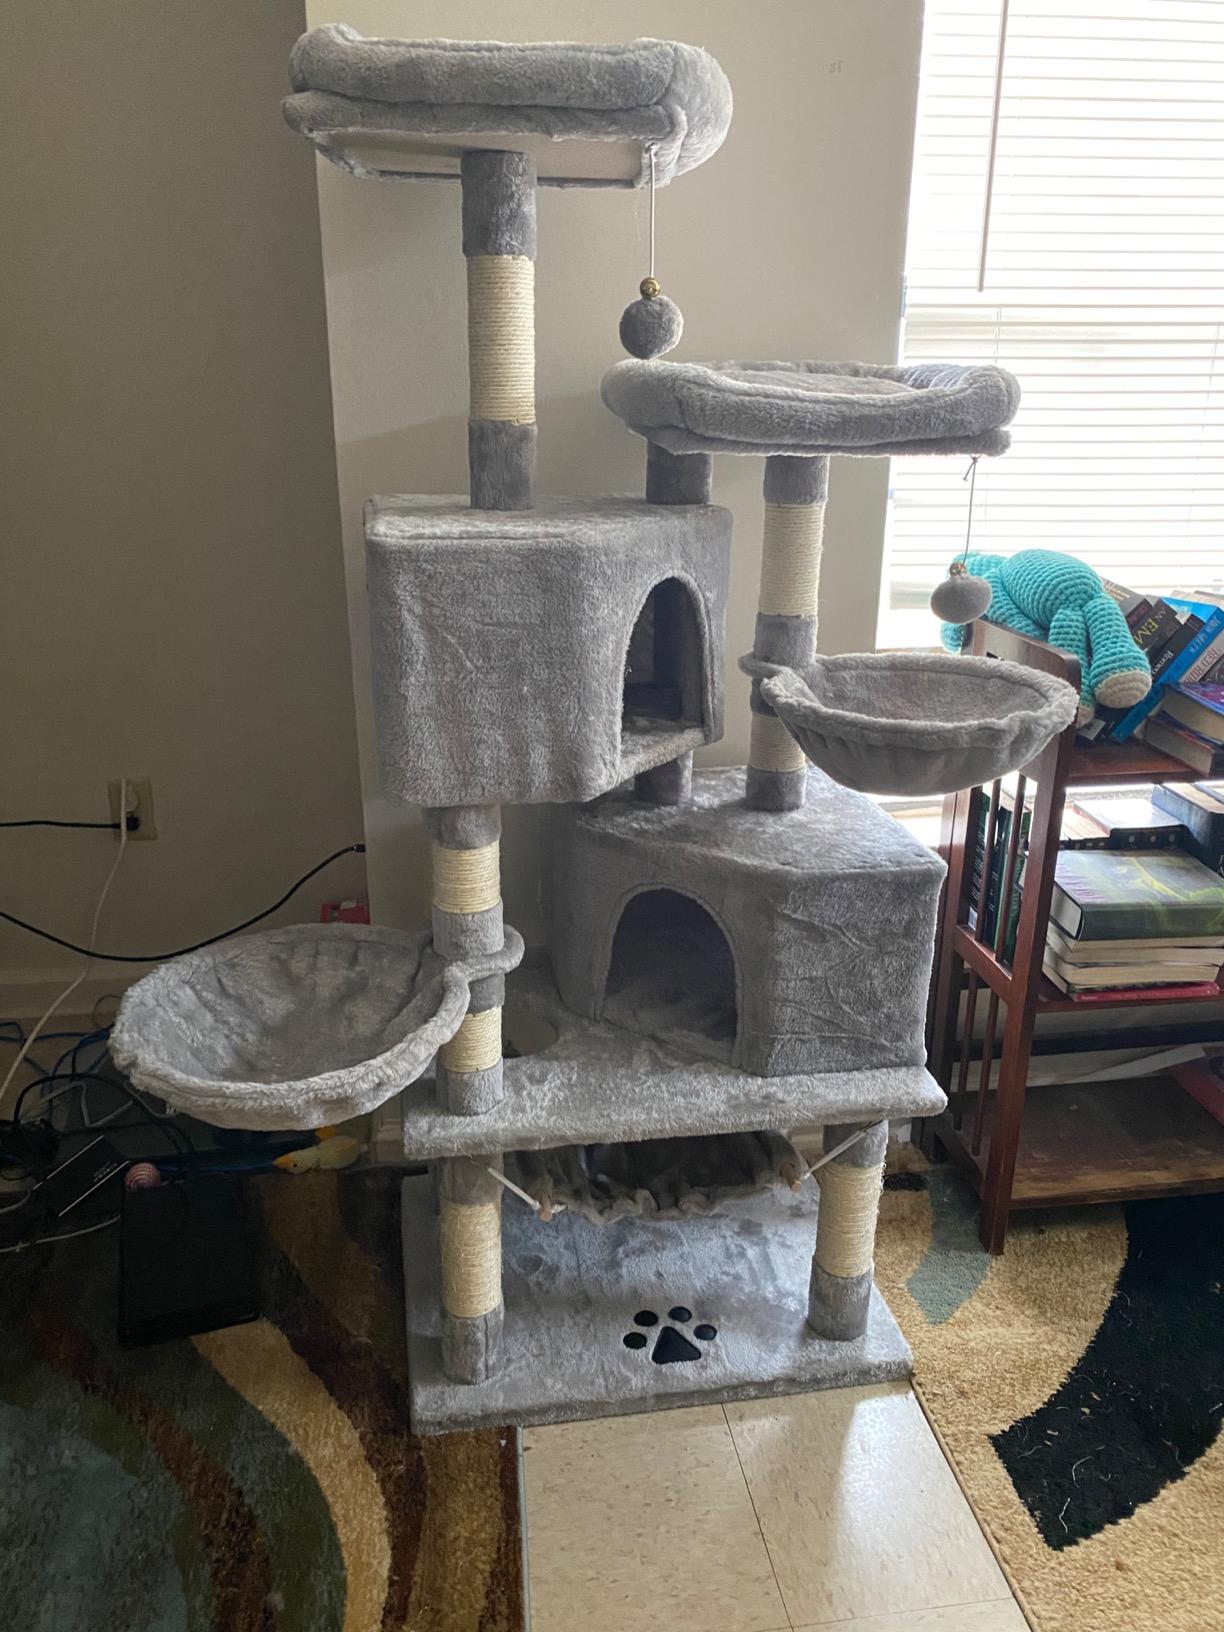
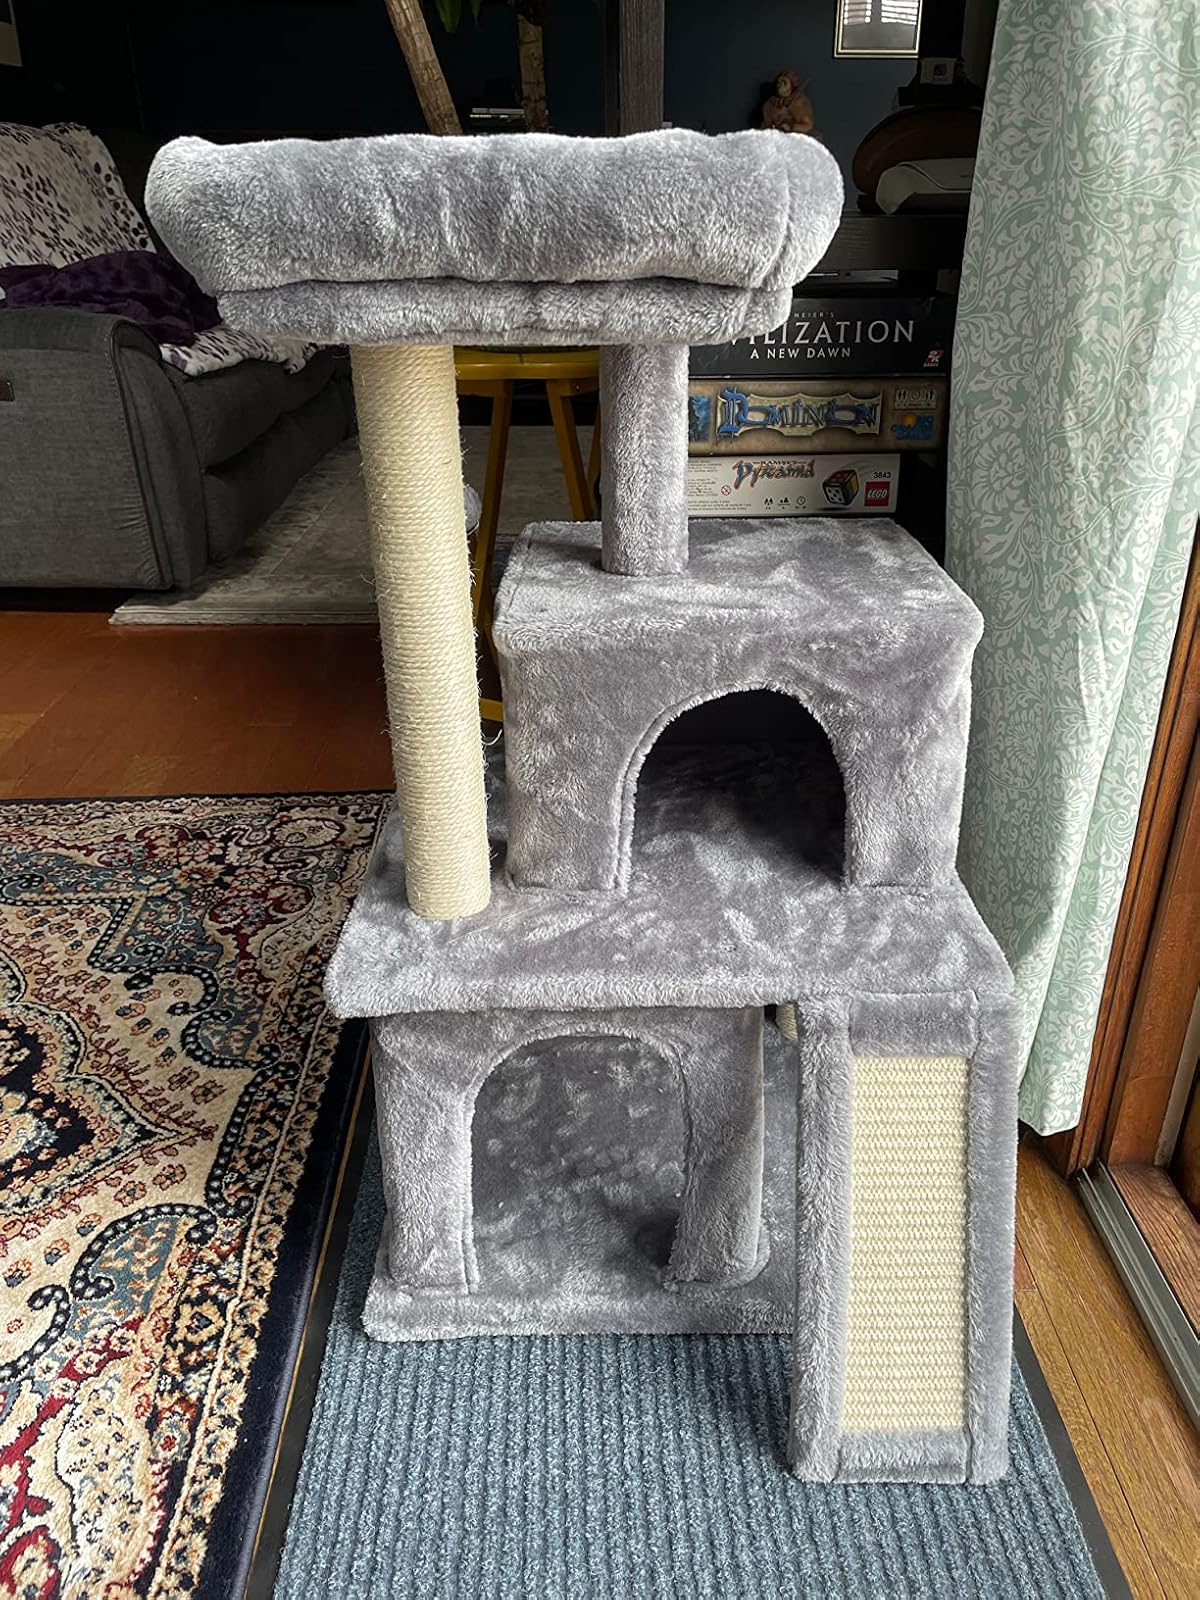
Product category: items_cat tree
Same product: no